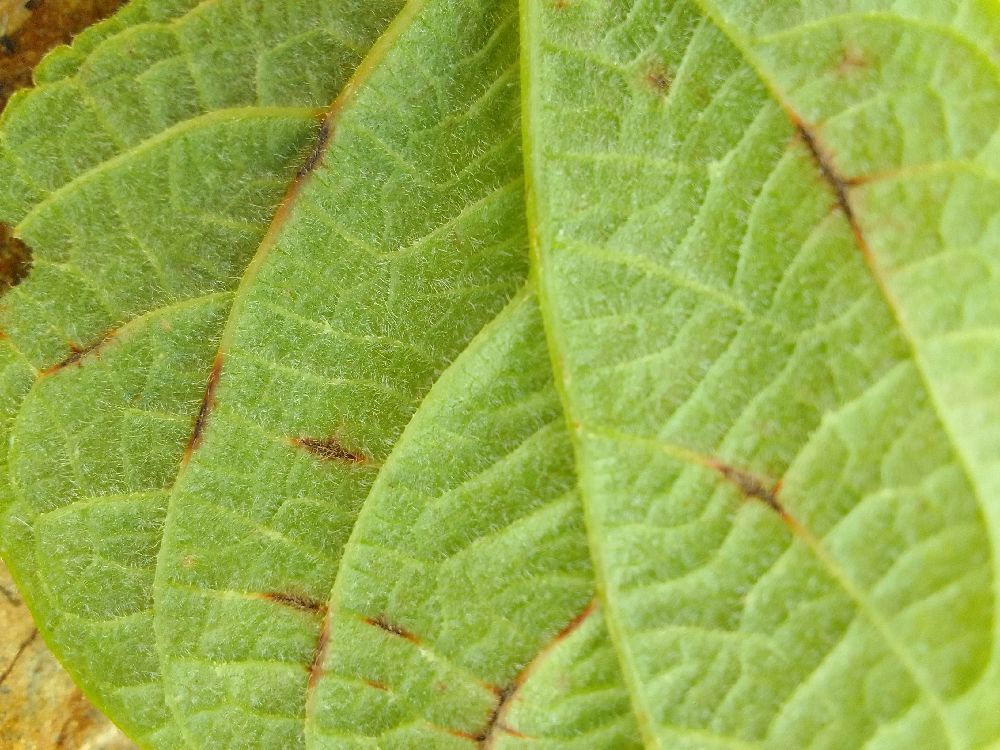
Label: anthracnose